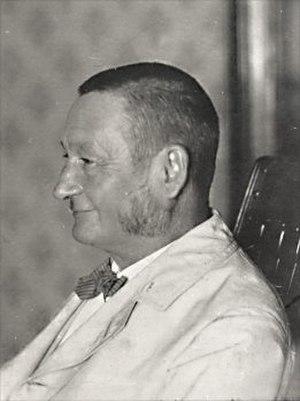
Otto Benndorf est un archéologue classique allemand et le fondateur de l'Österreichisches Archäologisches Institut.
Éphèse est l'une des plus anciennes et plus importantes cités grecques d'Asie Mineure, la première de l'Ionie. Bien que ses vestiges soient situés près de sept kilomètres à l'intérieur des terres, près des villes de Selçuk et Kuşadası dans l'Ouest de l'actuelle Turquie, Éphèse était dans l'Antiquité, et encore à l'époque byzantine, l'un des ports les plus actifs de la mer Égée; il est situé près de l'embouchure du grand fleuve anatolien Caystre. L’Artémision, le grand sanctuaire dédié à Artémis, la déesse tutélaire de la cité, qui comptait parmi les Sept merveilles du monde et auquel Éphèse devait une grande part de sa renommée, était ainsi à l'origine situé sur le rivage. C'est l'œuvre combinée des sédiments charriés par le Caystre, des changements climatiques, et peut-être d'accidents sismiques, qui explique le déplacement progressif de la côte vers l'Ouest, et l'ensablement subséquent des ports de la ville, prélude de leur abandon.